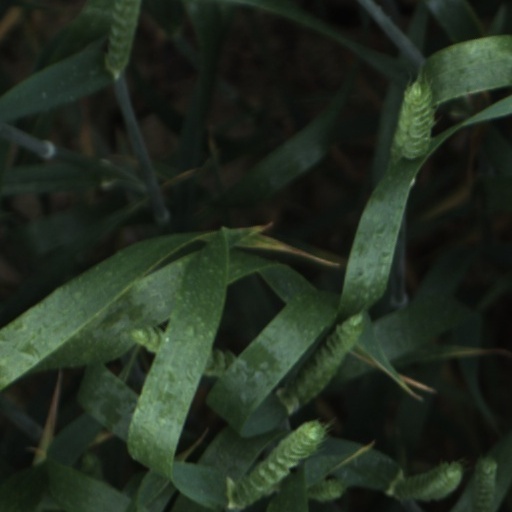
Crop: wheat